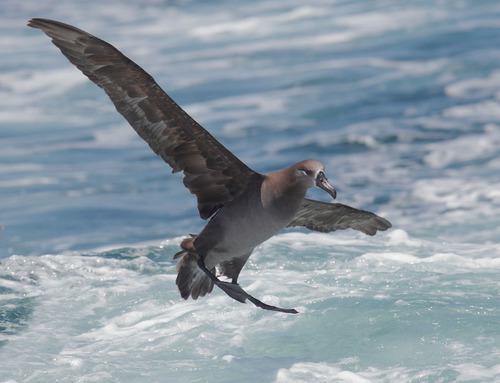
A photo of a black footed albatross